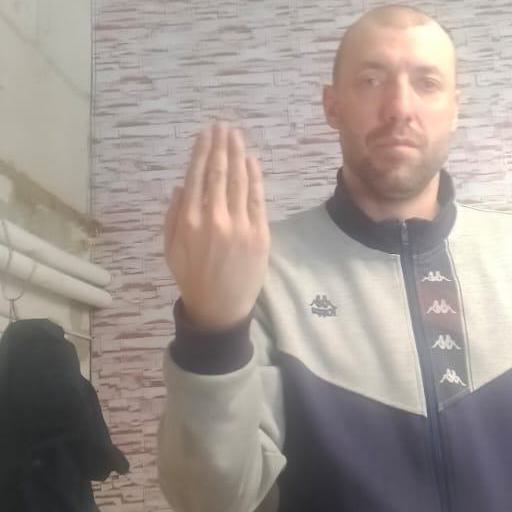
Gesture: stop_inverted